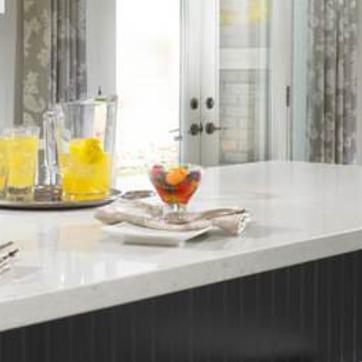
Material: food